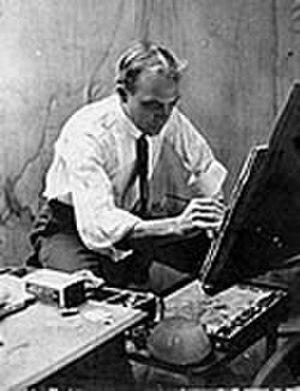
Paul Sawyier, né le 23 mars 1865 à proximité de la ville de London dans le comté de Madison dans l'État de l'Ohio et décédé le 8 novembre 1917 à Fleischmanns dans l'État de New York aux États-Unis, est un peintre impressionniste américain. Spécialisé dans la peinture de paysage et de portraits, il est associé à la ville de Frankfort dans l'État du Kentucky où il a passé la majeure de sa vie, peignant notamment à de nombreuses reprises la rivière Kentucky qui traverse la ville.